Natural theology

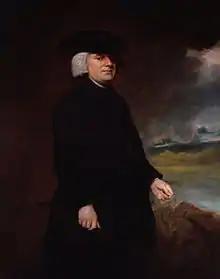
William Paley, author of "Natural Theology"

In "An Essay on the Principle of Population", published during 1798, Thomas Malthus ended with two chapters on natural theology and population. Malthus—a devout Christian—argued that revelation would "damp the soaring wings of intellect", and thus never let "the difficulties and doubts of parts of the scripture" interfere with his work.